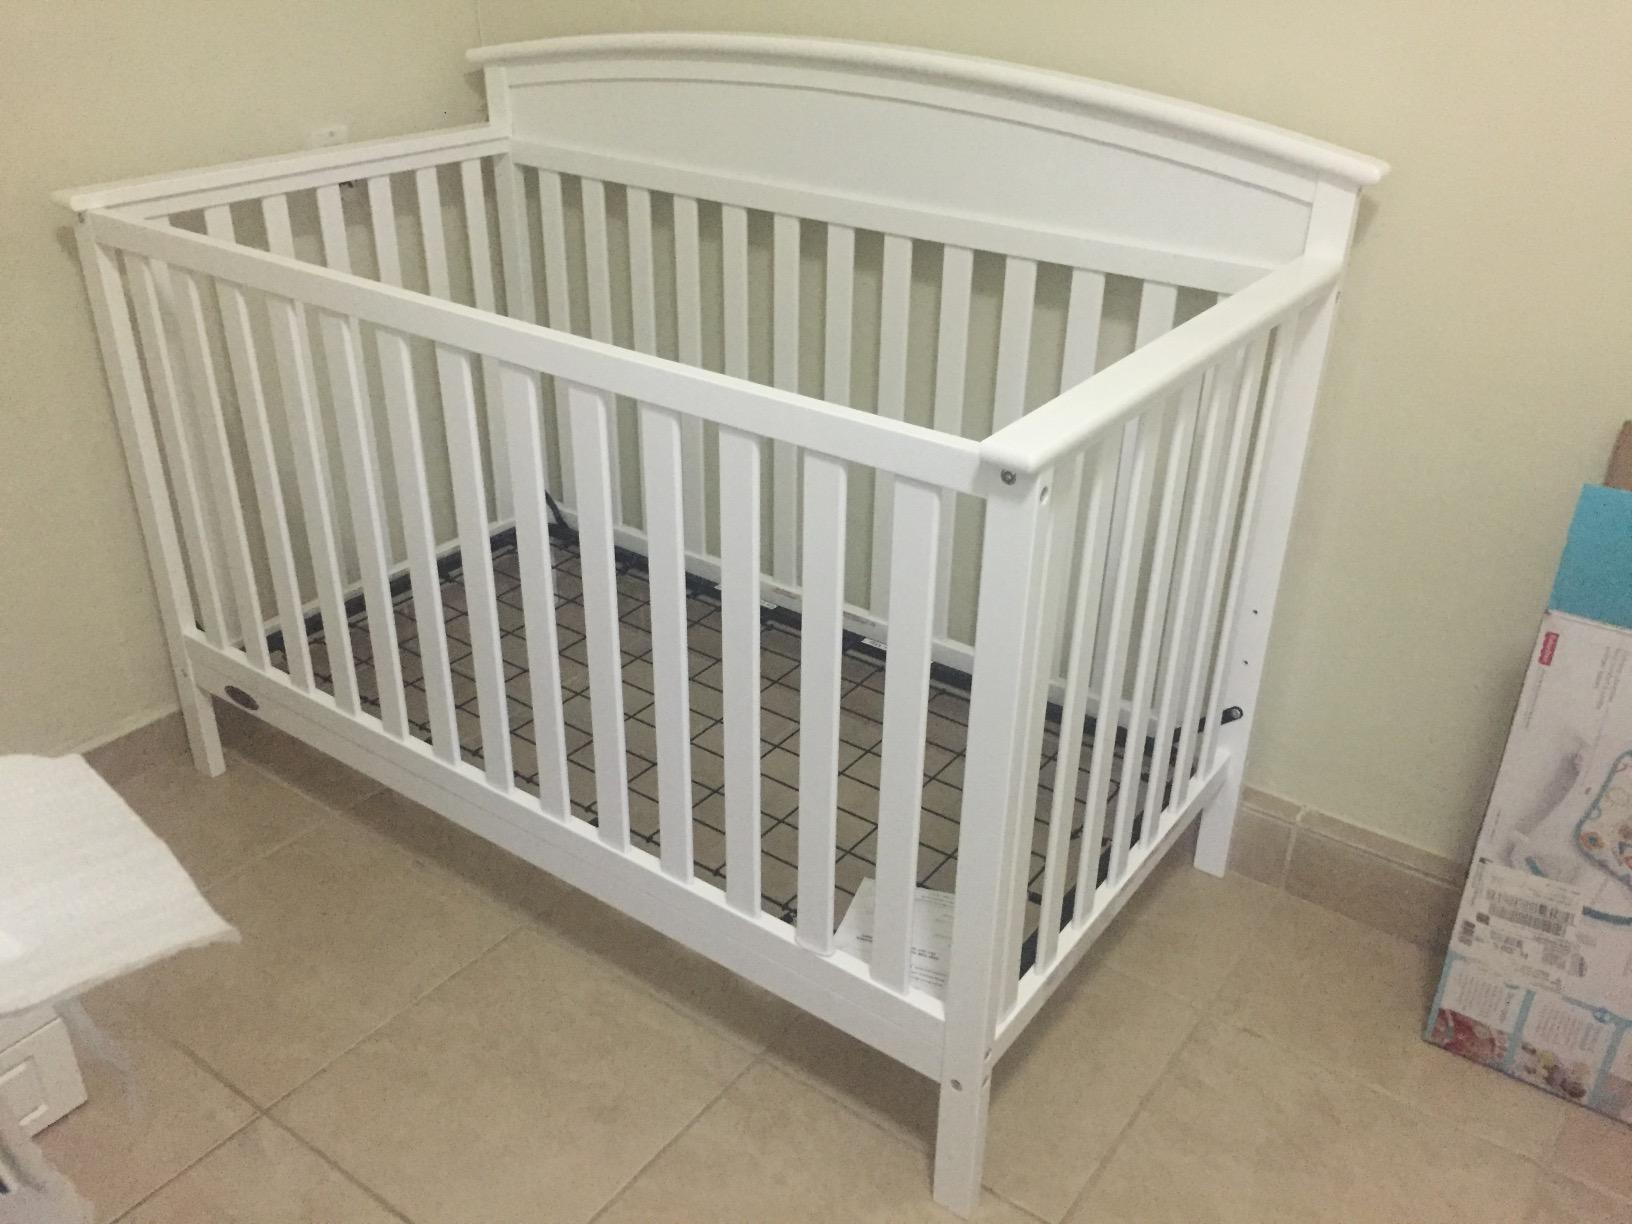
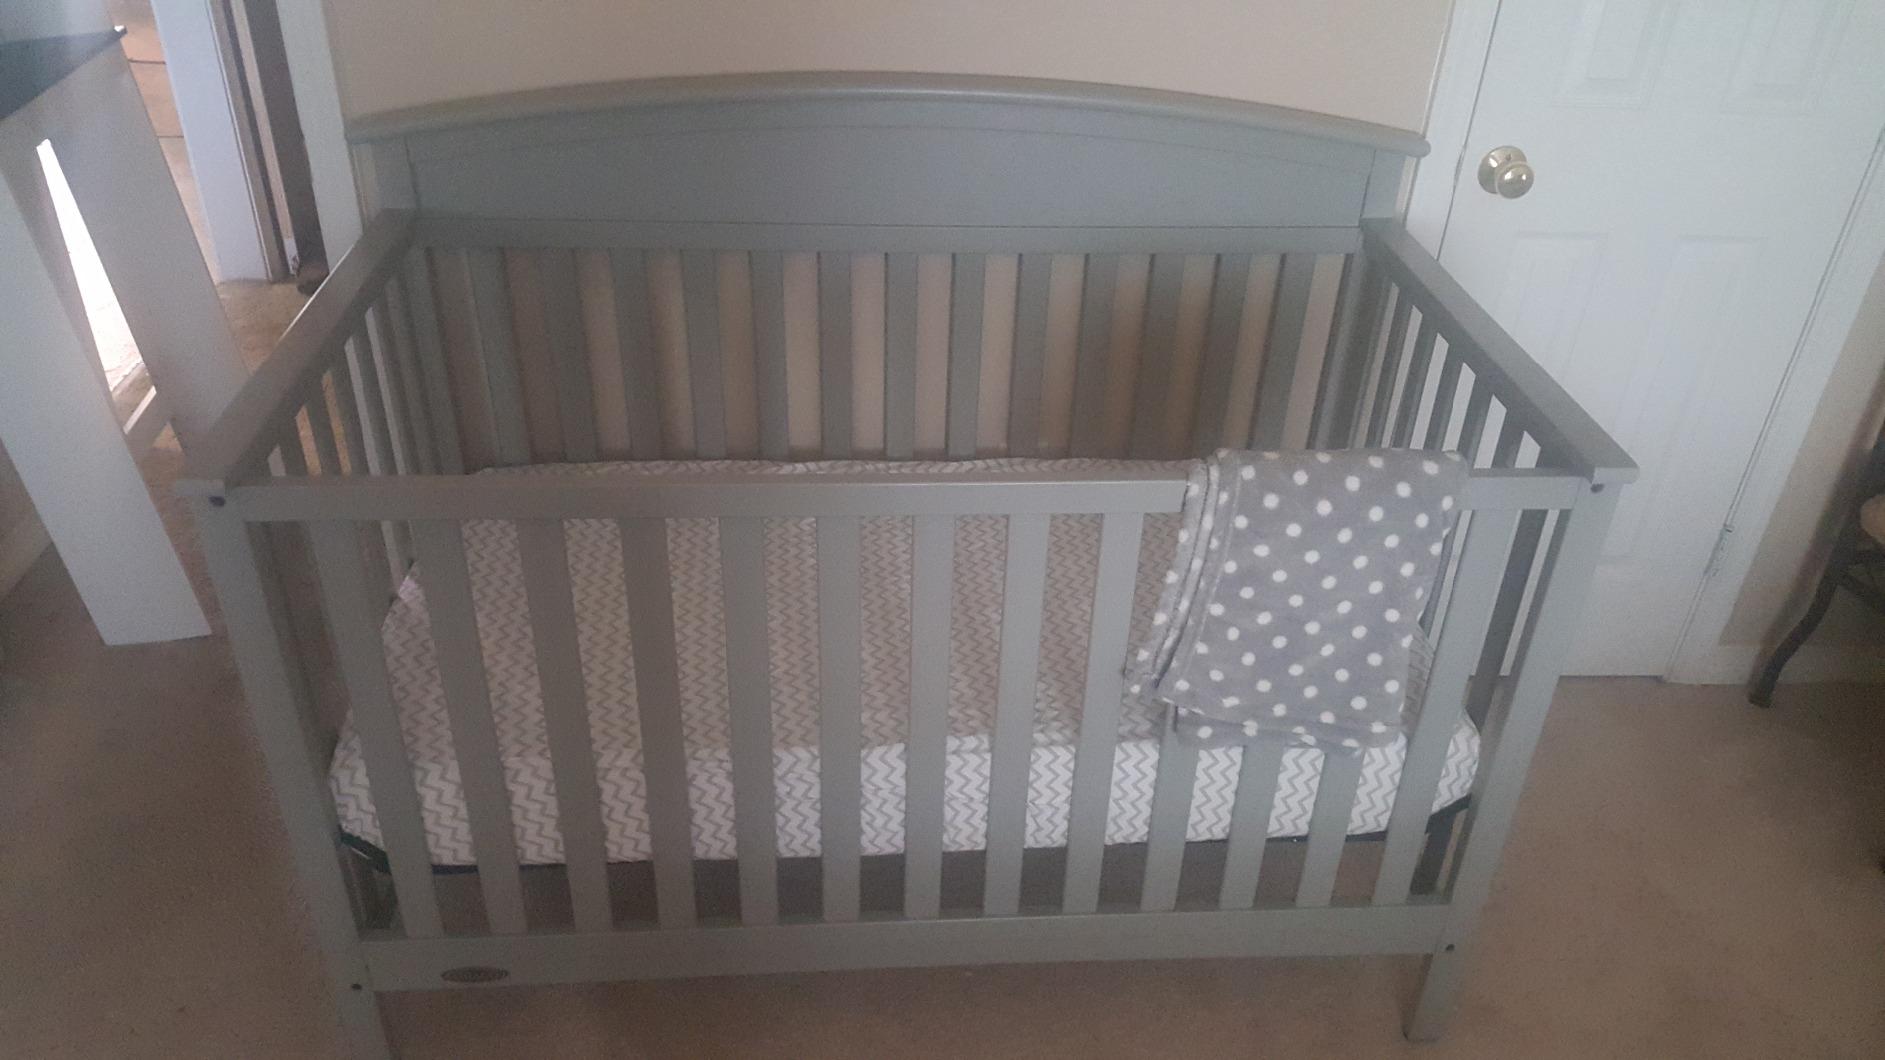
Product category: products_crib
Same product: no